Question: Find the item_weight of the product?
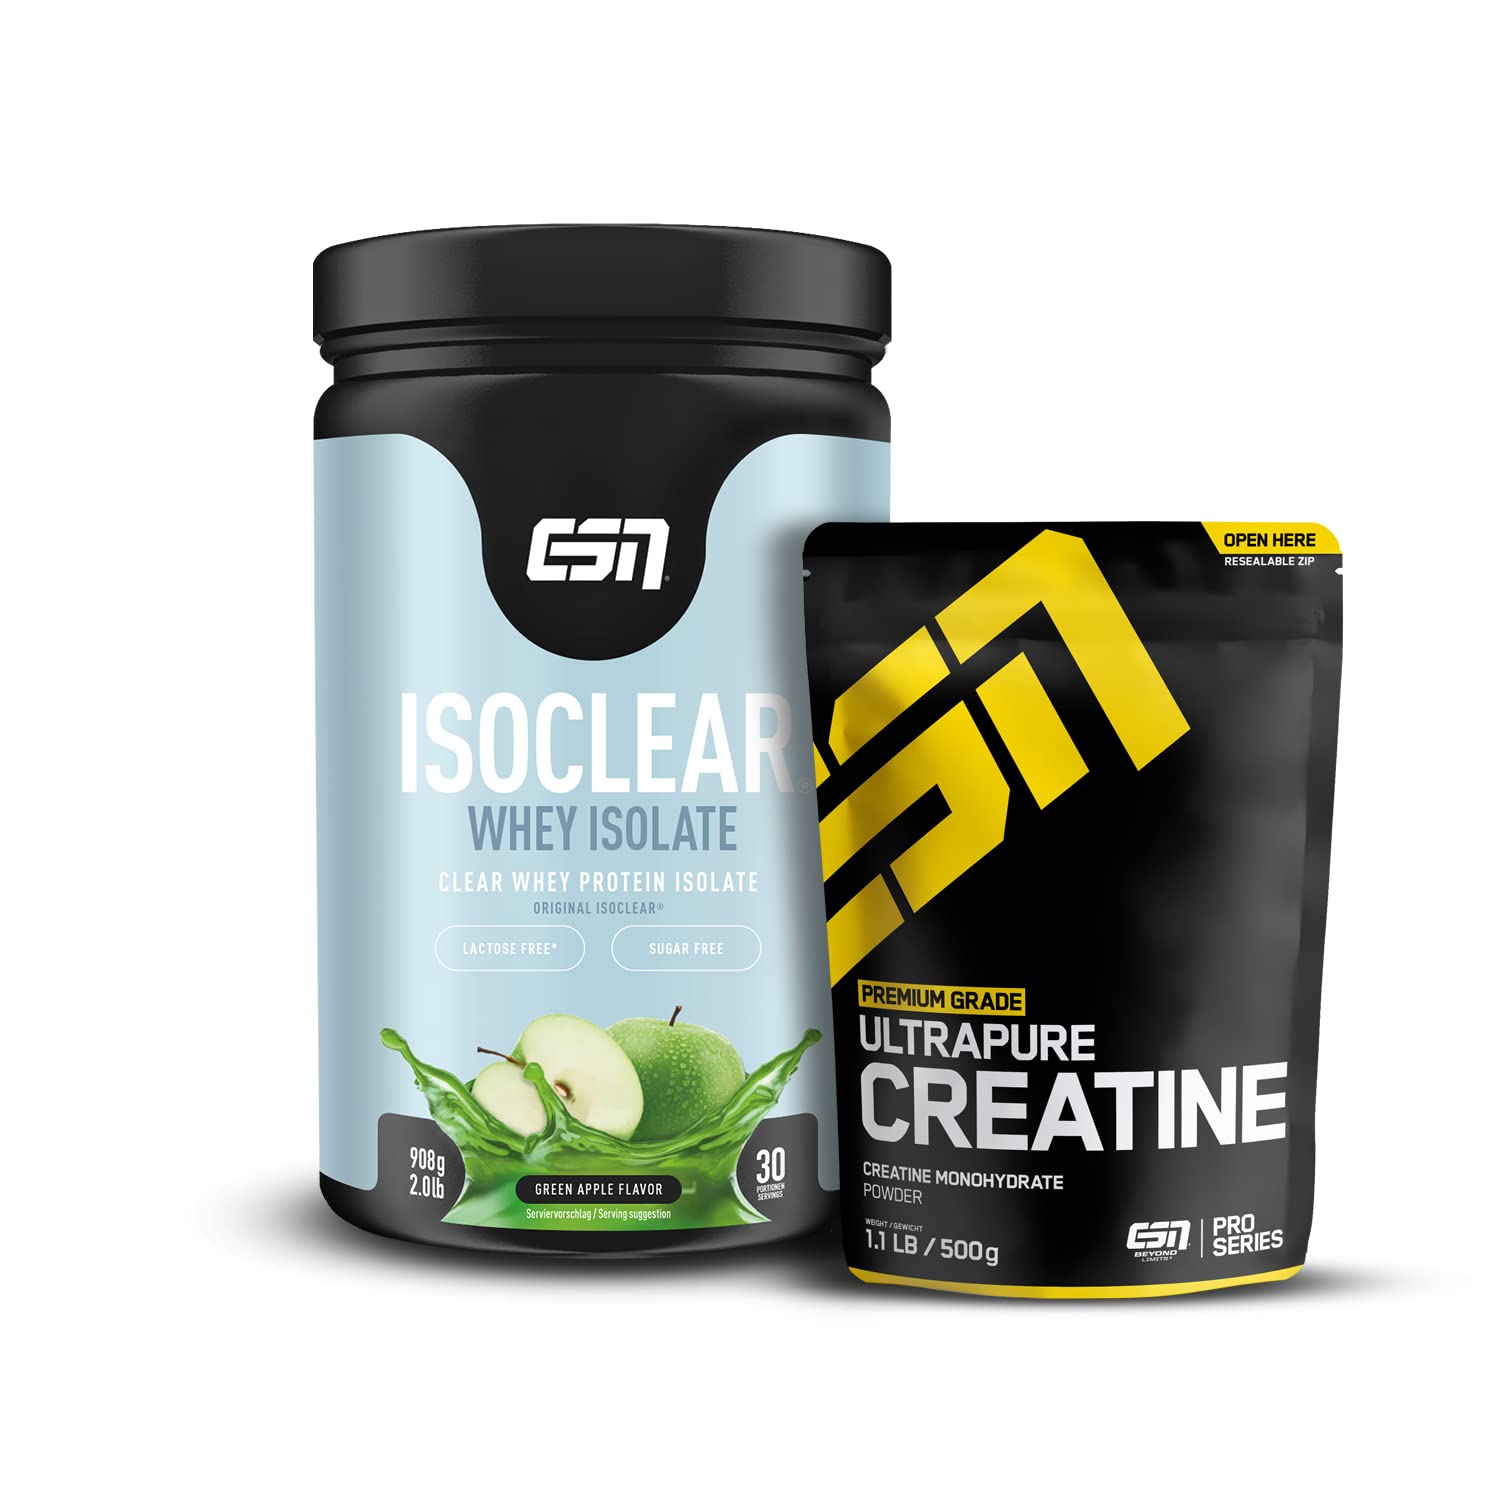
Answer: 500.0 gram